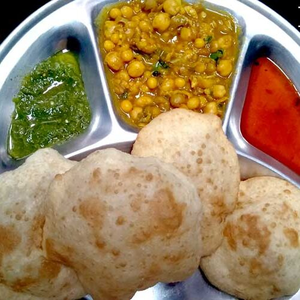
Dish: cholebhature